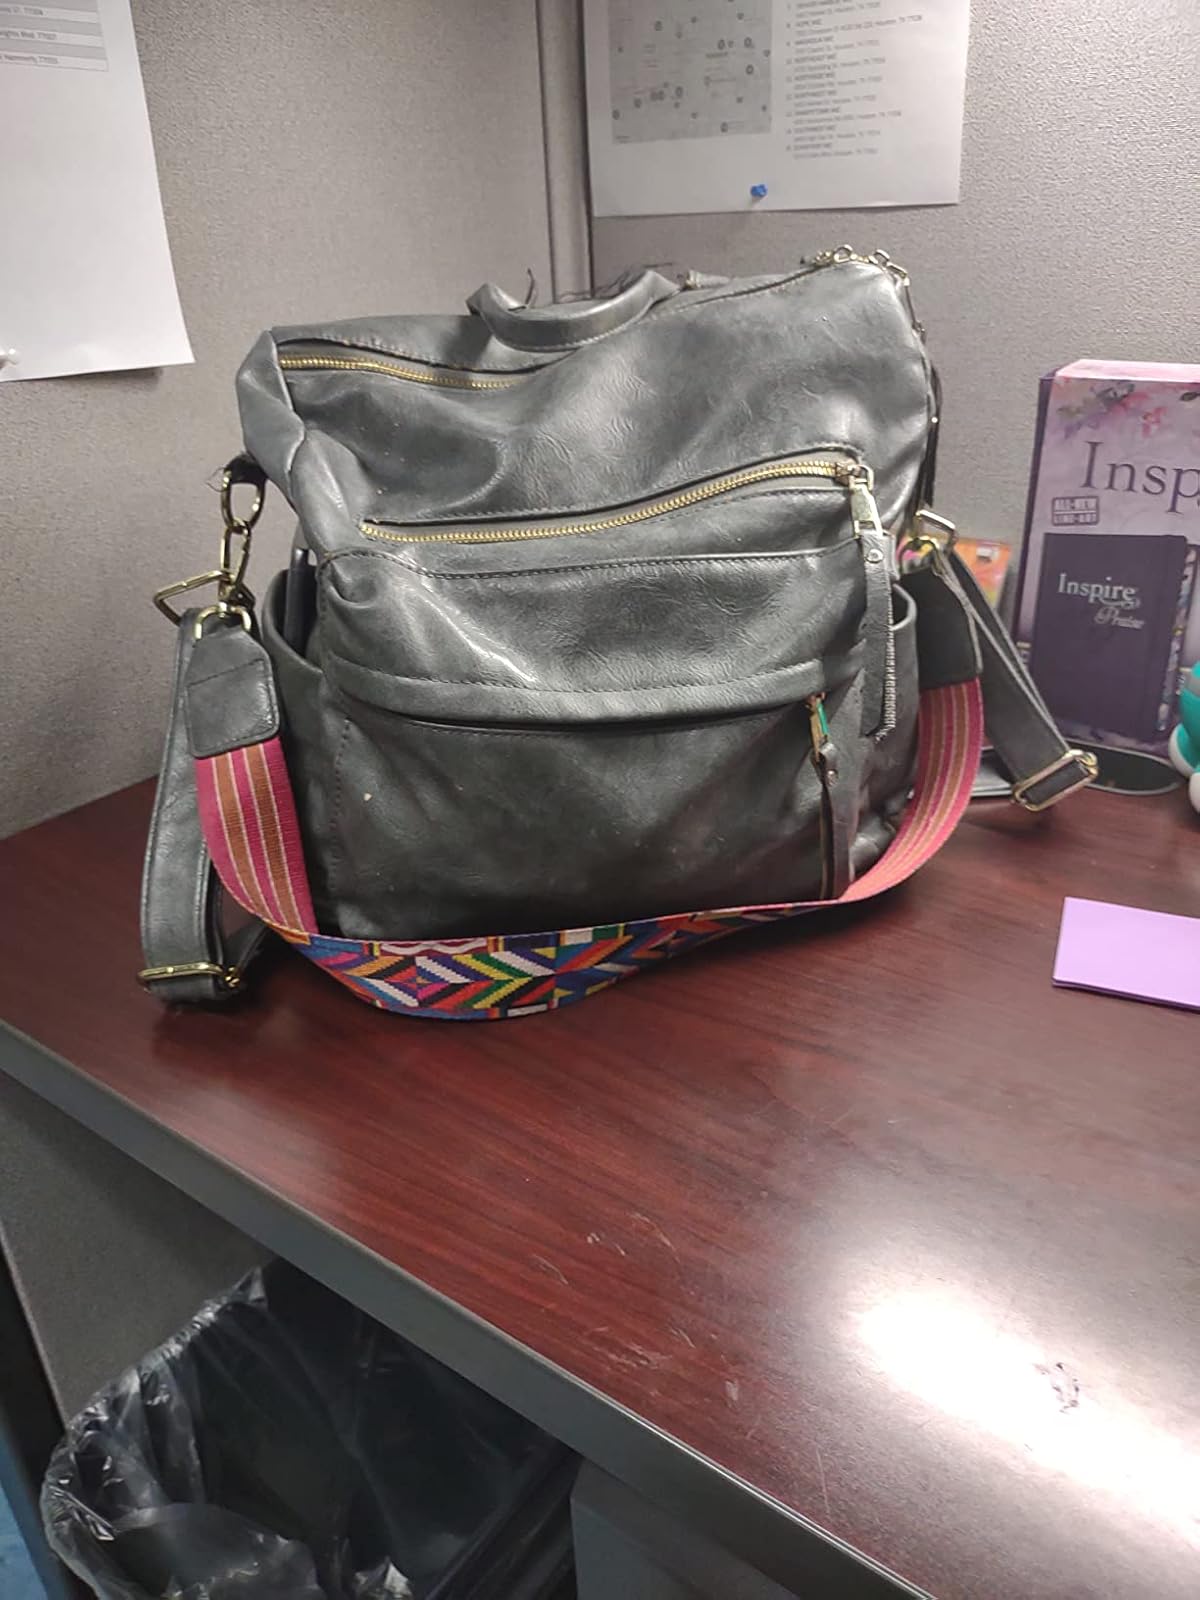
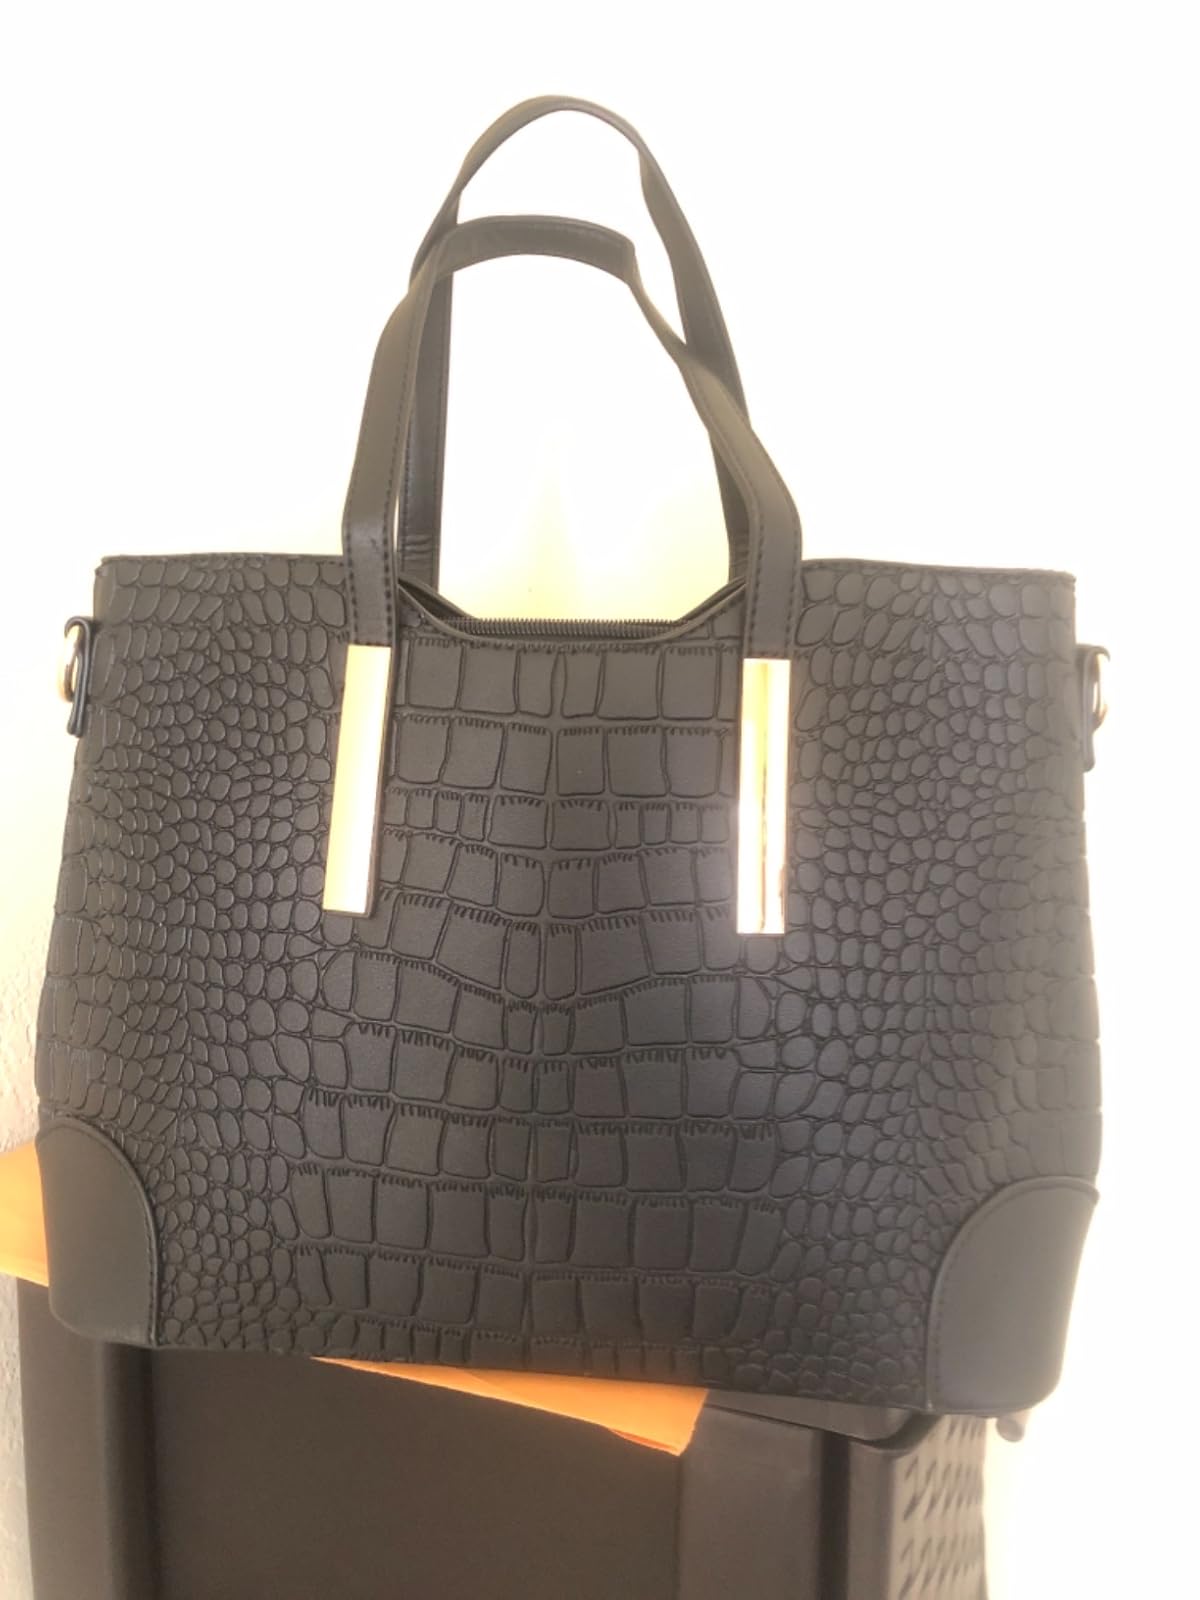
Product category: accessories_handbag
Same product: no